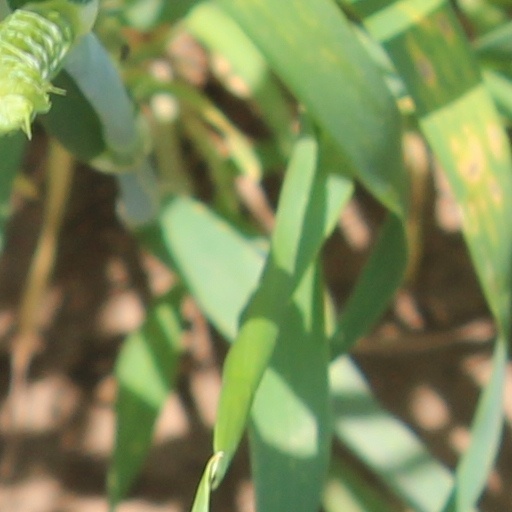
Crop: wheat